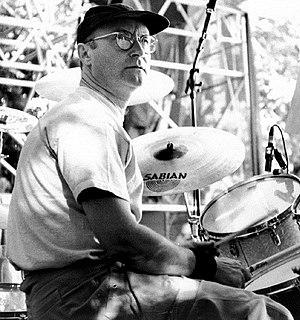
Grand Theft Auto est une série de jeux vidéo développée par Rockstar North et publié par Rockstar Games. La liste suivante expose tous les doubleurs respectifs des personnages spécifiques exposés dans les jeux Grand Theft Auto III, Grand Theft Auto: Vice City, Grand Theft Auto: San Andreas, Grand Theft Auto: Liberty City Stories, Grand Theft Auto: Vice City Stories et Grand Theft Auto IV. Cette liste n'implique pas les personnages secondaires comme les piétons, les gangsters, les voix des émissions de radio et autres voix commerciales.
Grand Theft Auto: Vice City Stories est un jeu vidéo d'action-aventure en monde ouvert développé par les studios Rockstar Leeds et Rockstar North et distribué par Rockstar Games. Il s'agit du dixième jeu de la série Grand Theft Auto. Le jeu a été officiellement annoncé le 10 mai 2006 durant l'E3 à la fois par Rockstar et Sony. GTA VCS devait sortir uniquement sur PSP, mais des raisons financières ont fait qu'une version PlayStation 2 est sortie le 9 mars 2007.
Philip David Charles Collins dit Phil, né le 30 janvier 1951 à Chiswick, est un batteur, auteur-compositeur-interprète, musicien, acteur et producteur de disques britannique. Connu en tant que batteur et chanteur du groupe Genesis, il a également une prolifique carrière solo ; il mène ces deux carrières en parallèle de 1981 à 1996.